Vauxhall 14-40

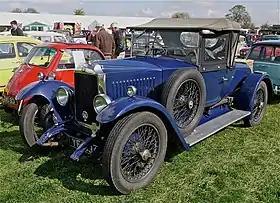
1927 Vauxhall 14-40 LM type with Melton coachwork.

The Vauxhall 14 is an automobile which was produced by Vauxhall in the United Kingdom from 1922 to 1927.